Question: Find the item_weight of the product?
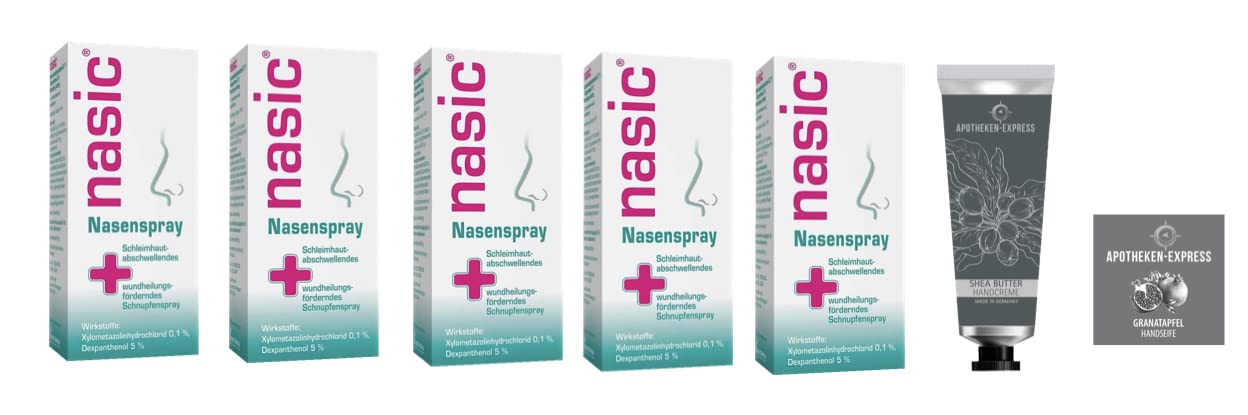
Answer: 11.0 gram